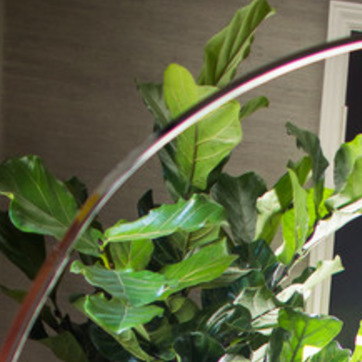
Material: foliage